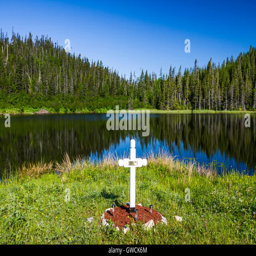
a reflective pond and cross